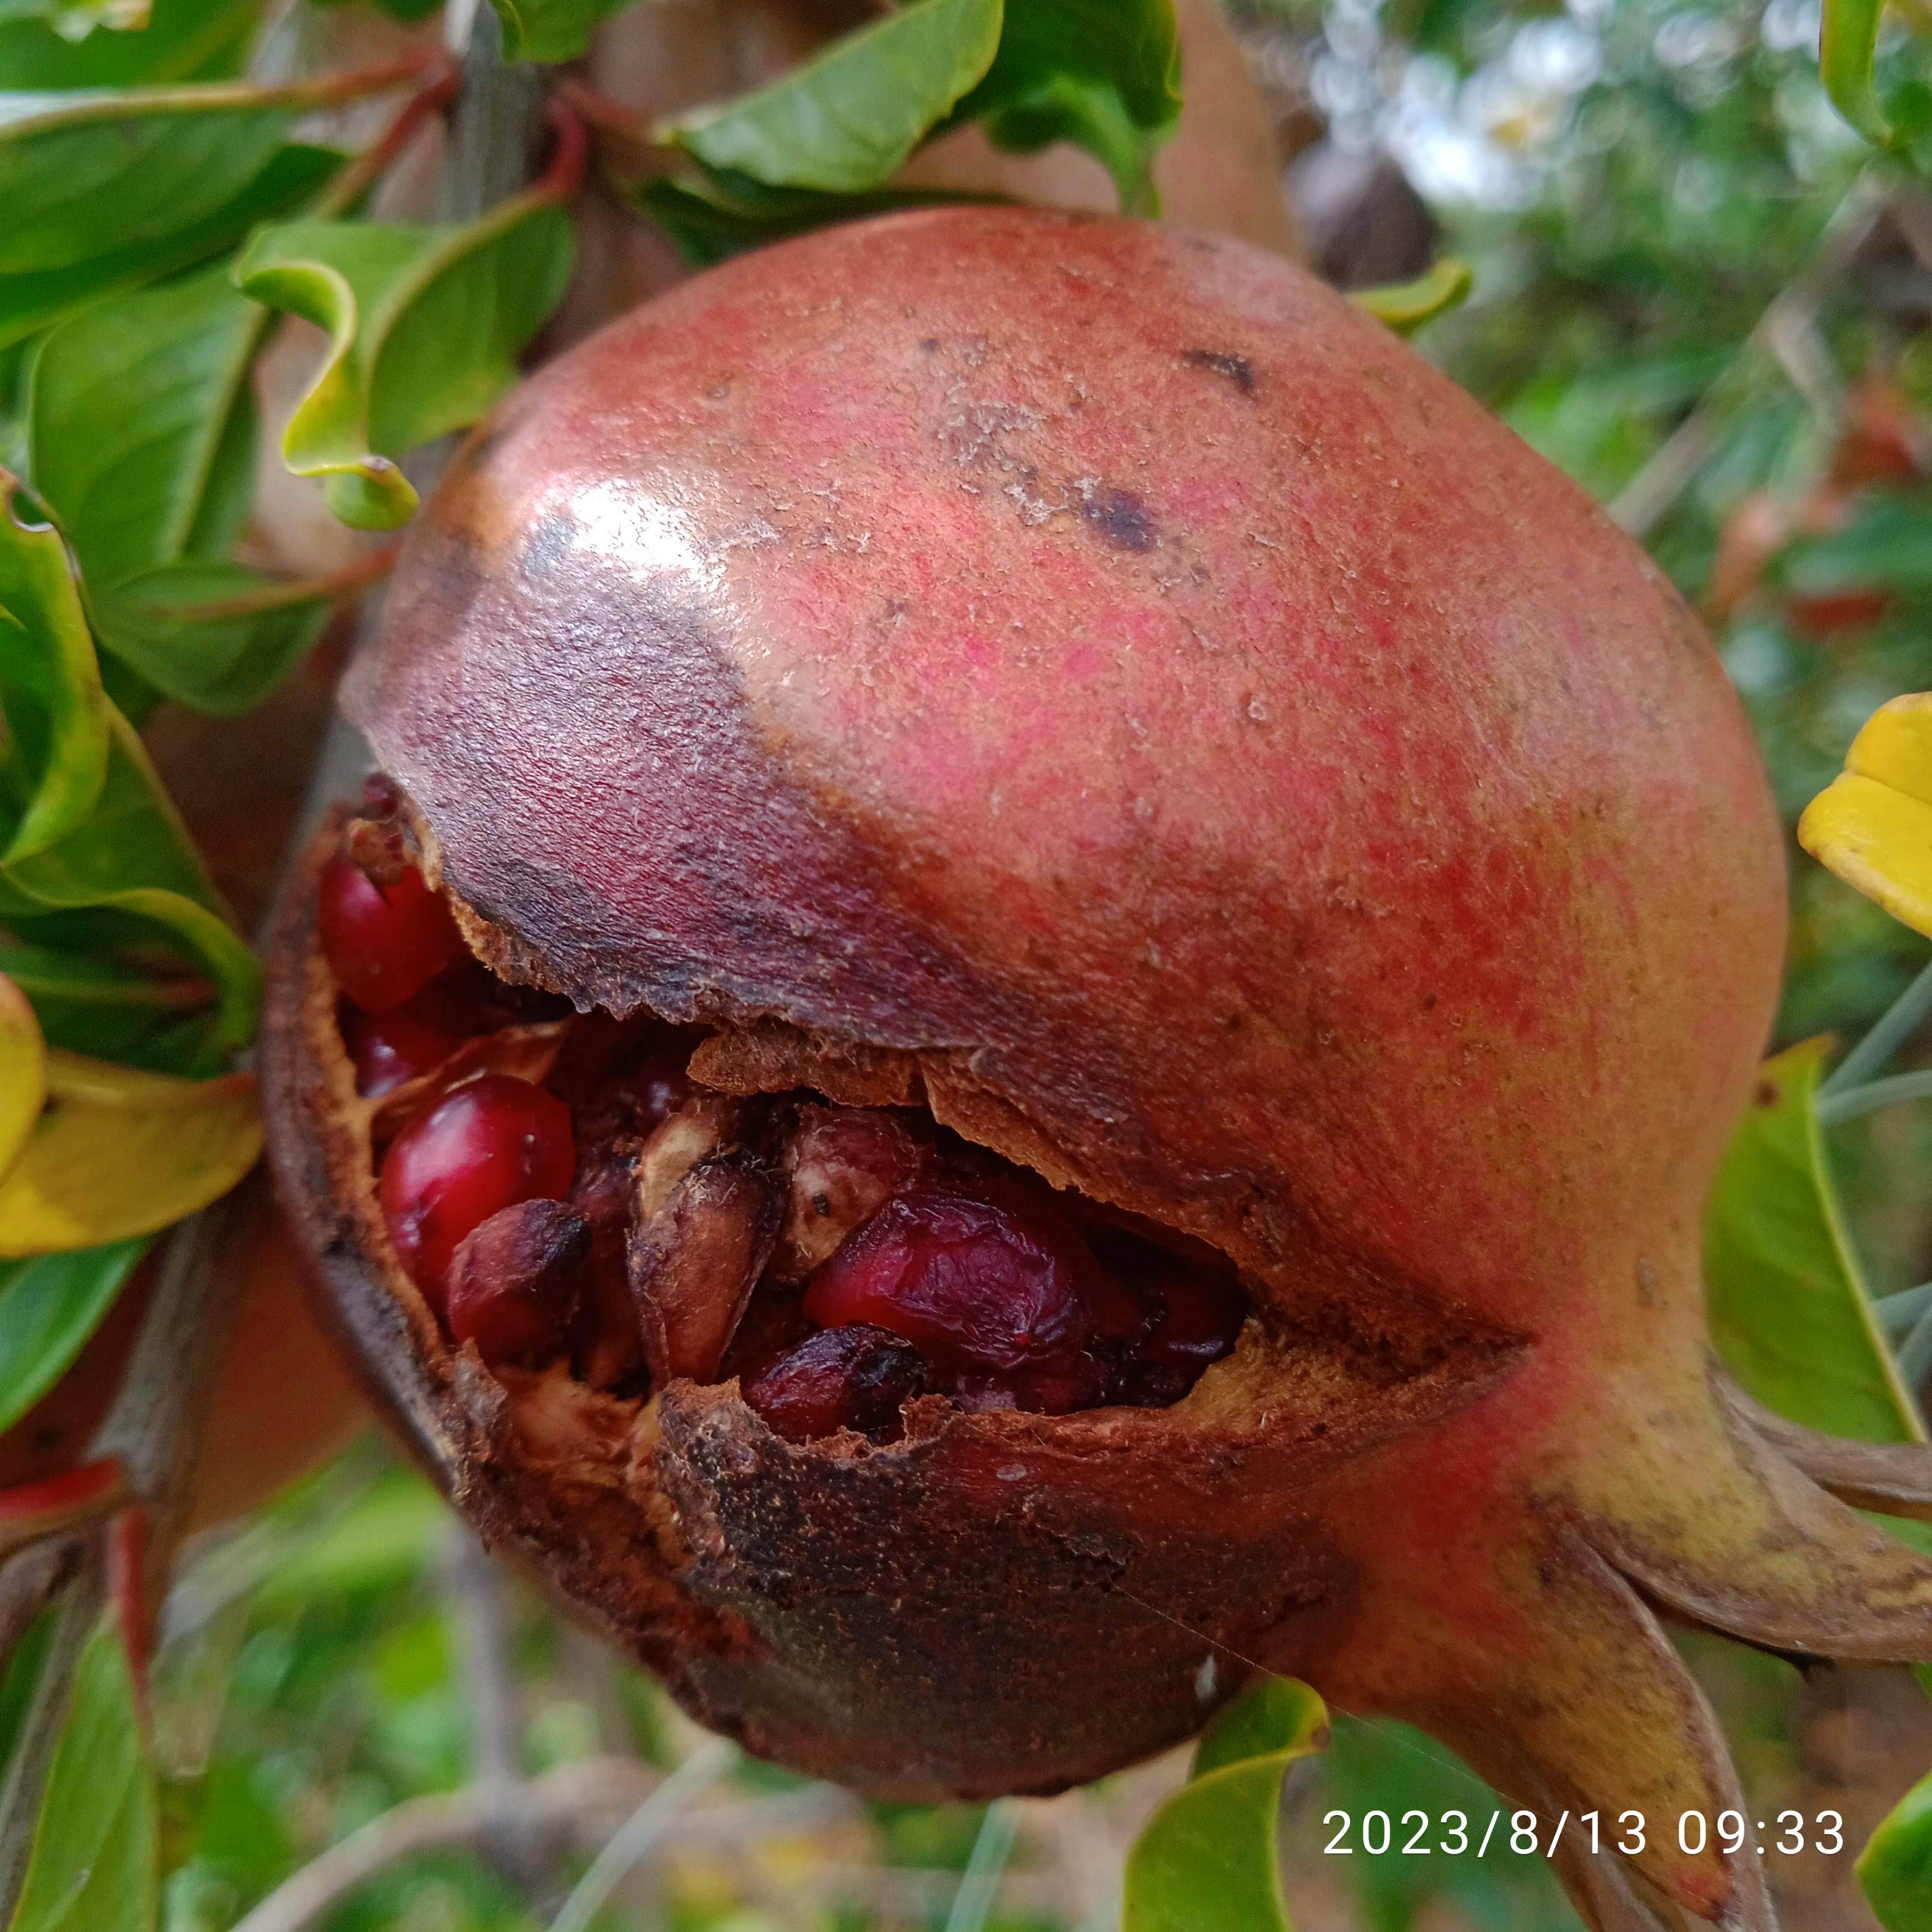
Label: Bacterial_Blight